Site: brandenburg
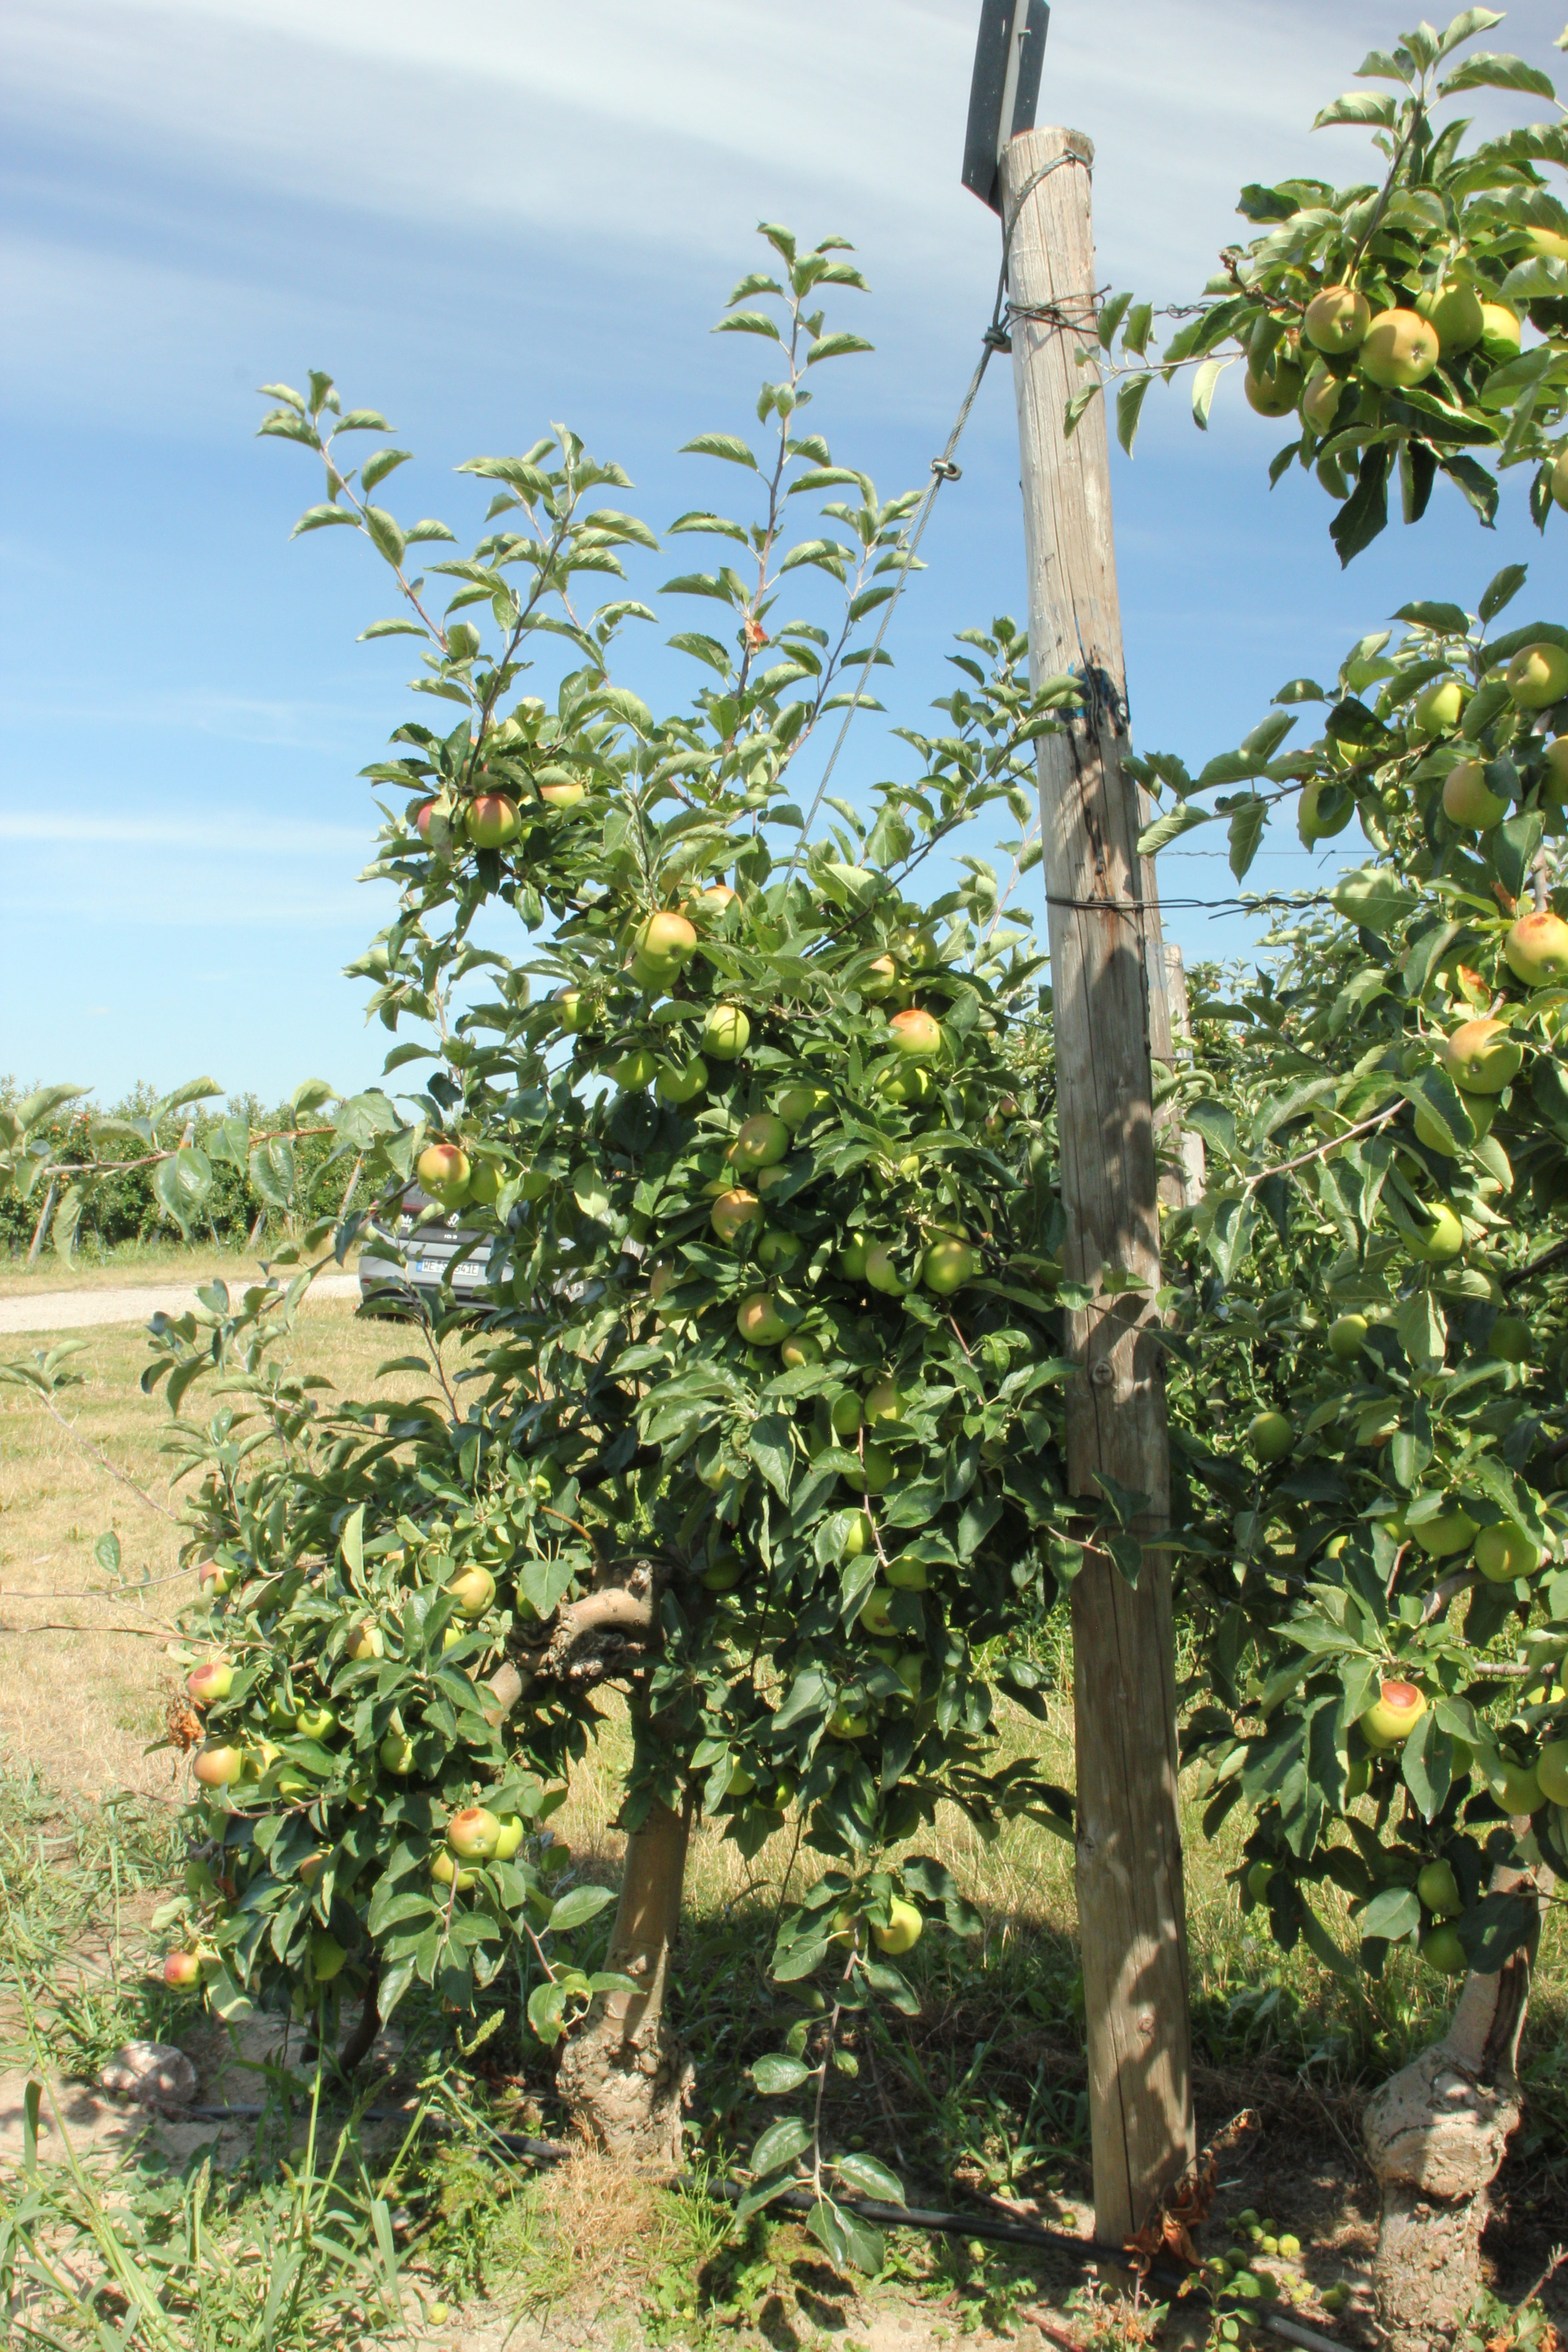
Growth stage (BBCH 77): Development of fruit